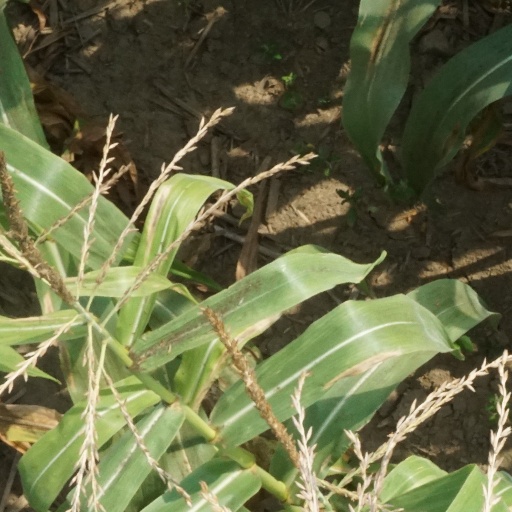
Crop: maize; corn